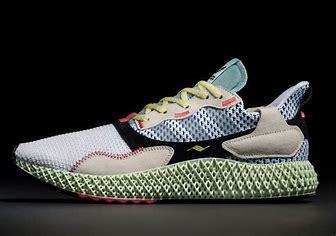
Brand: Adidas
Model: 4D